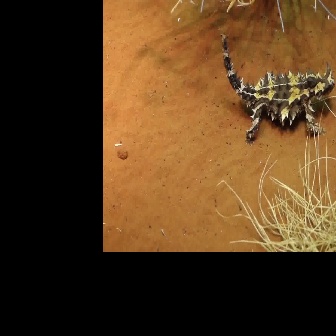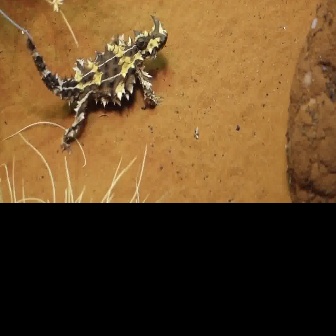
  Please identify the target specified by the bounding box [218,31,335,147] in the first image and locate it in the second image. Return the coordinates in [x_min,y_min,x_max,y_max] format.
Answer: [25,13,168,155]